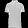
Label: T - shirt / top